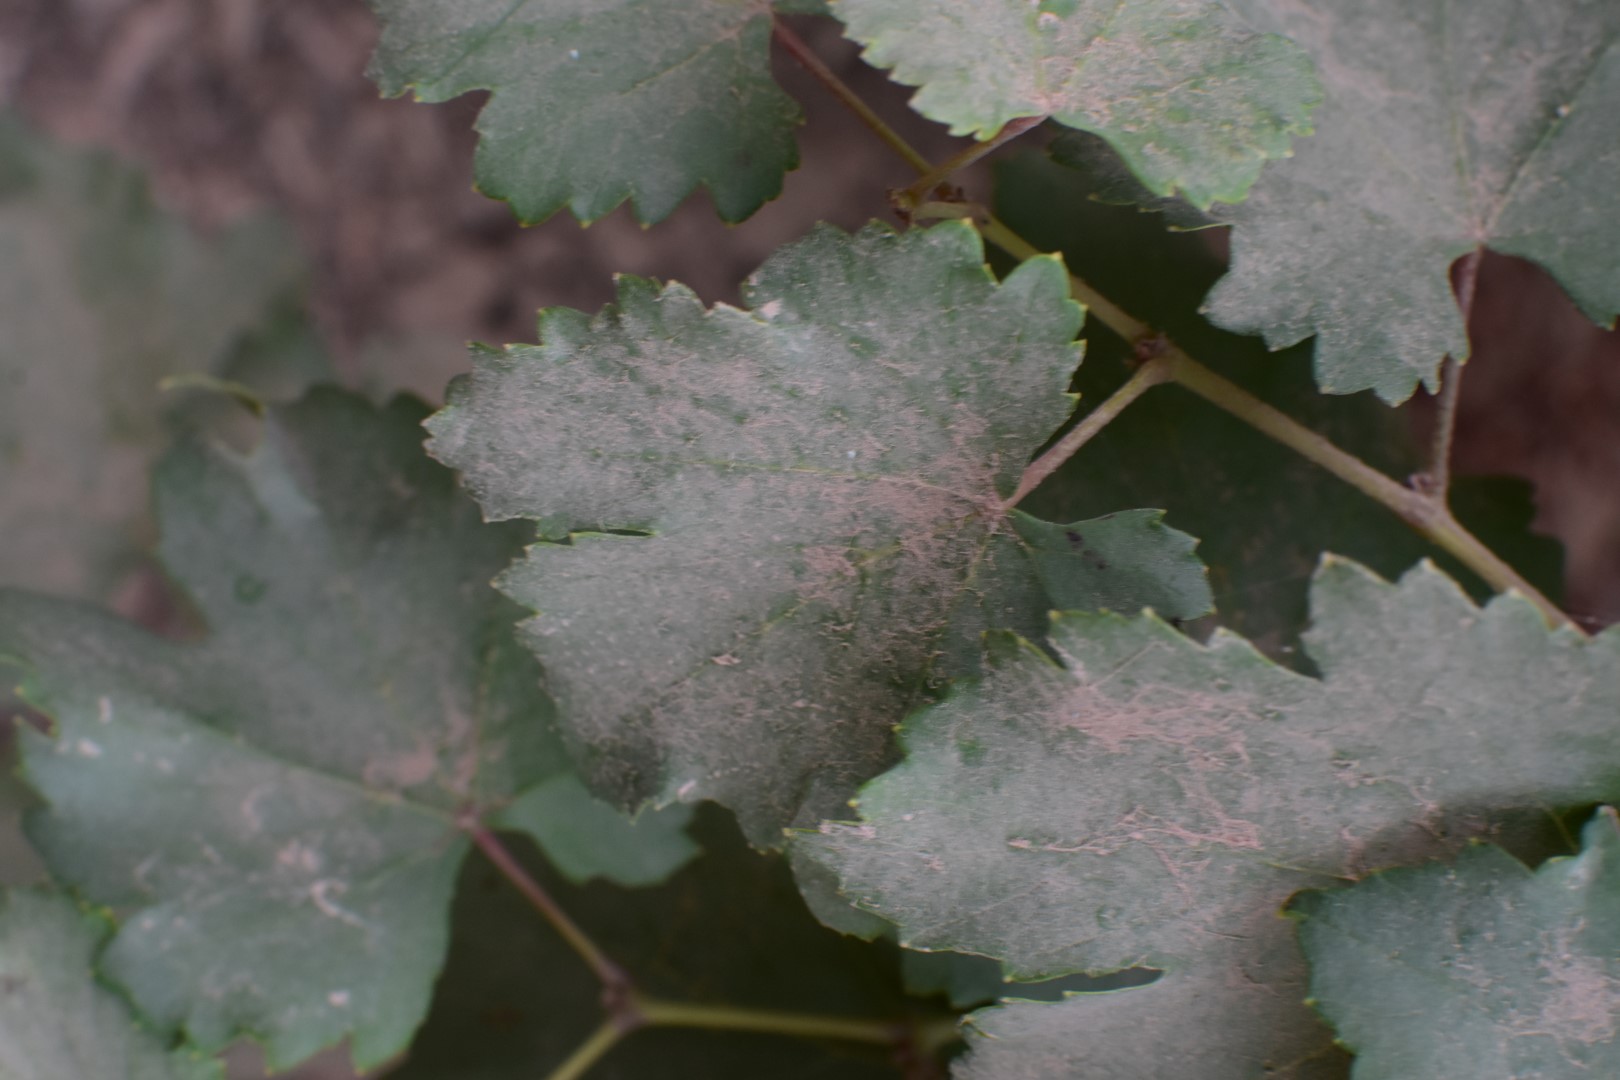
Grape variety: Kamali